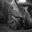
Label: cat